Funazushi

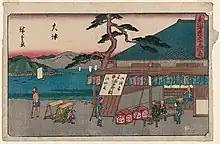
A view of the area around Ōtsu-juku, depicted in the 19th century as "The Fifty-three Stations of the Tōkaidō". There is a sign that reads "Sake snacks: The famous "gengorobuna" is ready." (御酒肴 名物源五郎鮒 御仕度) This "gengorobuna" appears to refer to "funazushi".

In 1896, Japanese poet Masaoka Shiki wrote a haiku as "while eating funazushi, Seta became evening and the bell of Mii-dera temple was heard." (鮒鮓や瀬田の夕照三井の鐘) In an essay titled "A Drop of Bokuju," he also wrote a complaint that "people these days use words derived from "funazushi" without knowing how to make it."